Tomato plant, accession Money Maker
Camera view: horizontal (90 deg, fisheye); turntable rotation: 90 degrees
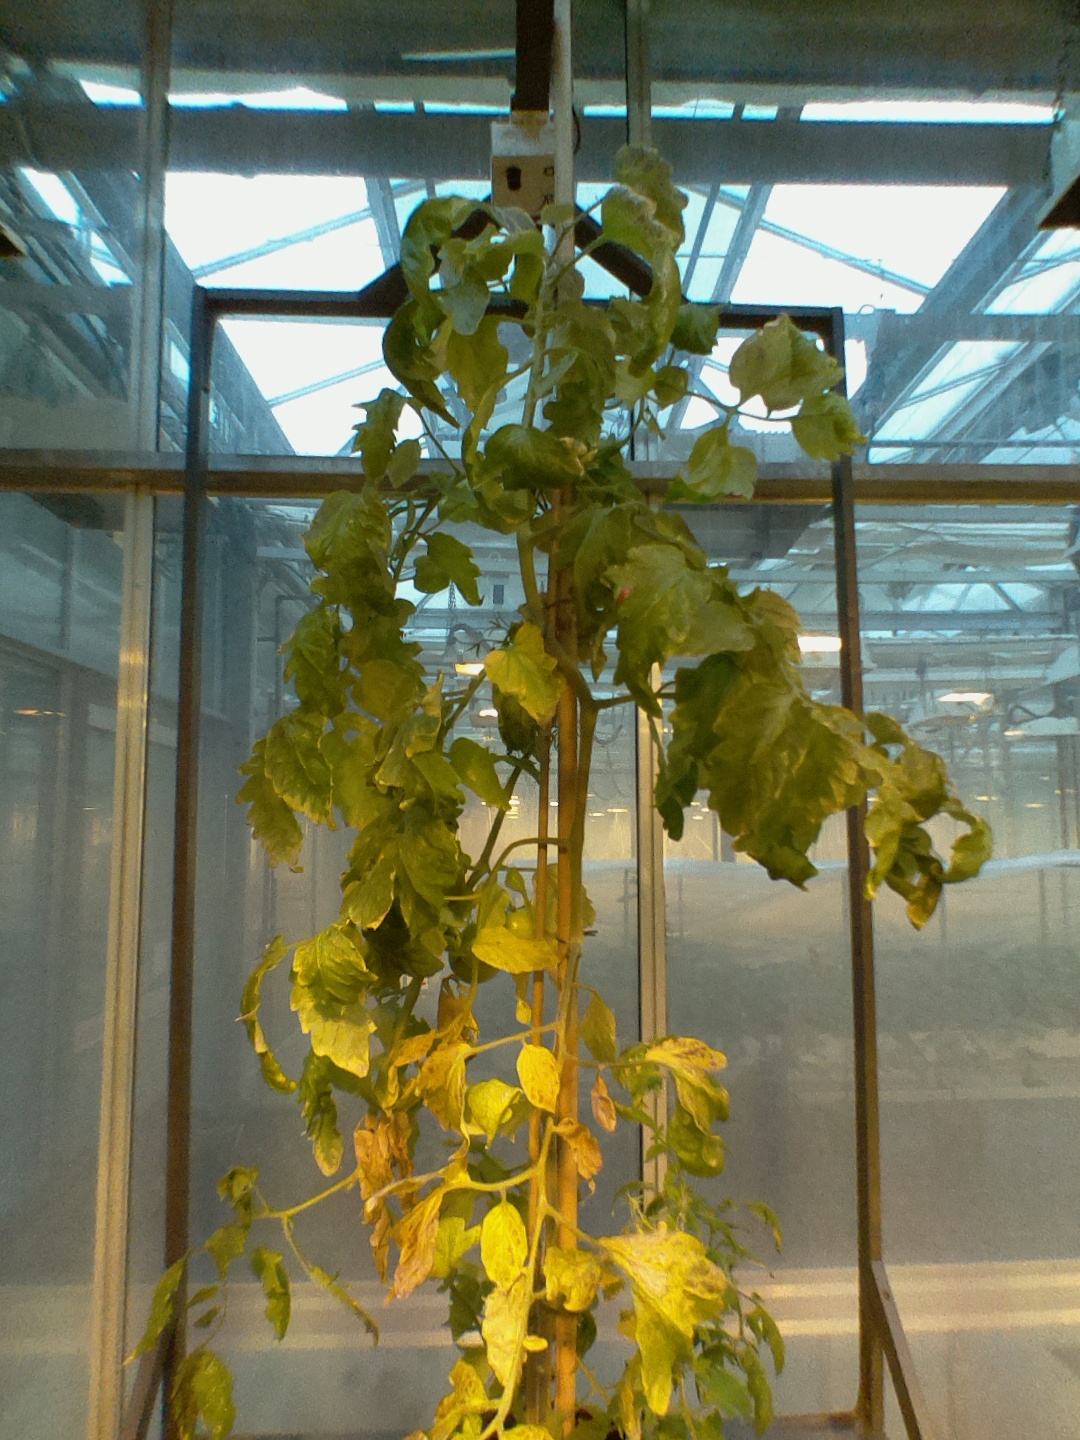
BBCH growth stage 81: 10%-20% of fruits show typical fully ripe color